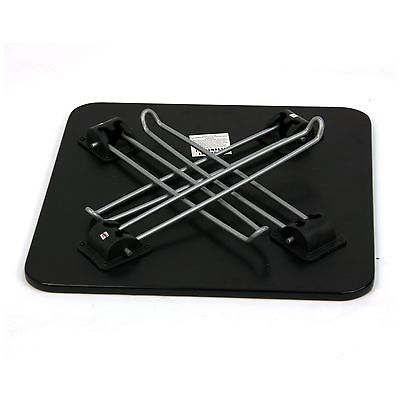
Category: table